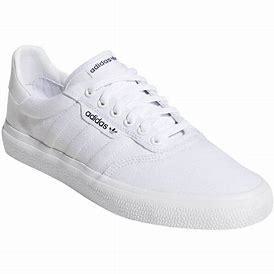
Brand: Adidas
Model: 3MC